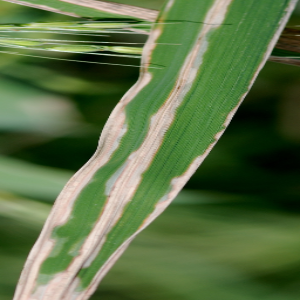
Disease: Bacterialblight